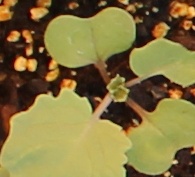
Label: Canola